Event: Nepal Earthquake
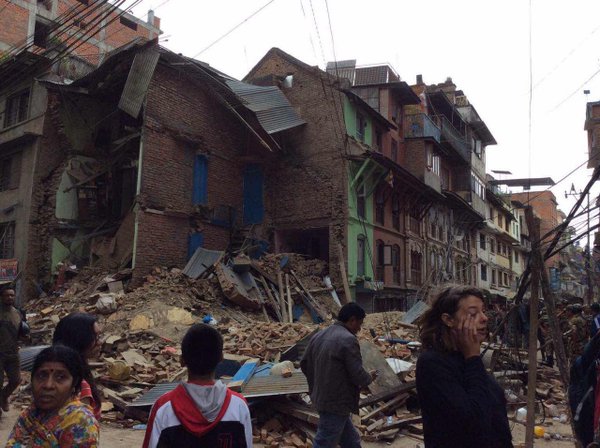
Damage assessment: damage